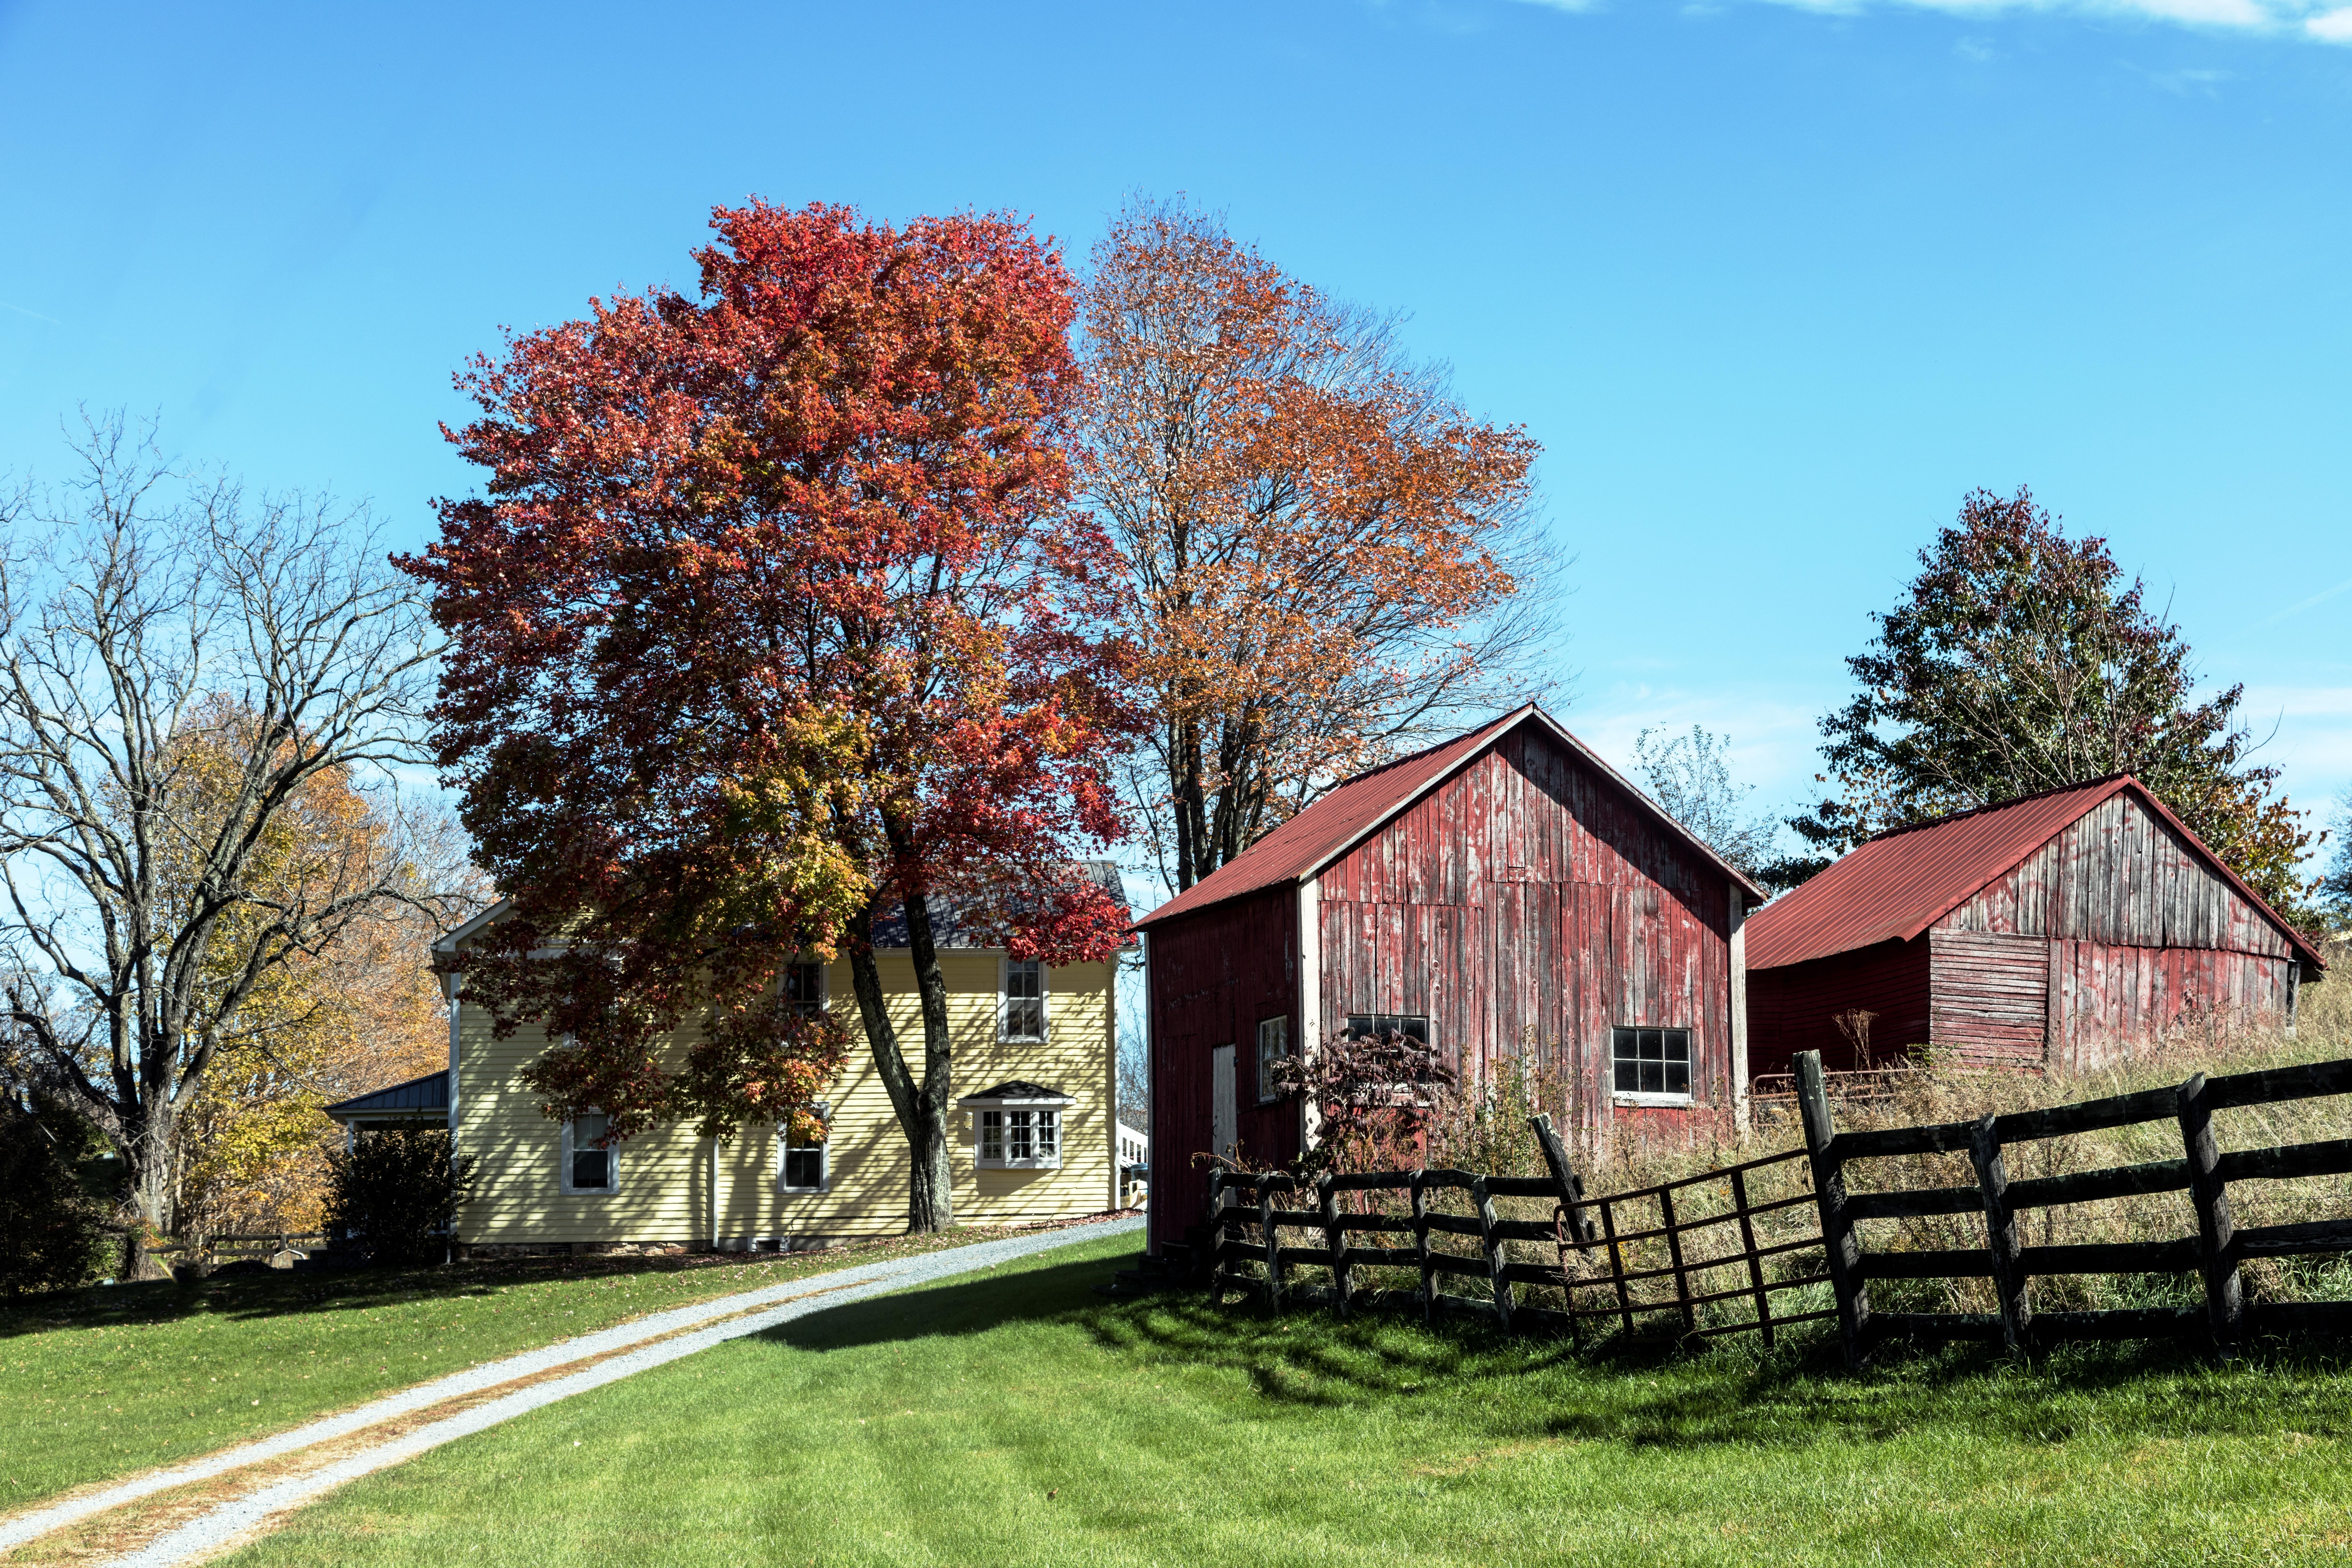
tree, nature, fence, plant, farm, lawn, house, flower, building, barn, home, vacation, suburb, cottage, autumn, usa, america, facade, property, agriculture, season, united states, stall, farmhouse, estate, red leaves, north america, real estate, rural area, carol m highsmith, monroe county, west virginia, residential area